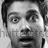
Emotion: happy